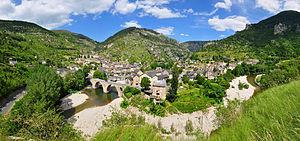
Le petit village de Sainte-Enimie (Lozère, France) au début des Gorges du Tarn, vu d’une aire de repos de la route D986.
La Grande traversée du Massif central est un itinéraire de randonnée pour vélo tout terrain labellisé par la Fédération française de cyclisme. Il traverse le Massif central, de la Bourgogne à la Méditerranée, sur un parcours de 1380 km.
Sainte-Enimie est une ancienne commune française située dans le département de la Lozère, en région Occitanie. Elle a été intégrée en 2017 à la commune nouvelle de Gorges du Tarn Causses.
Gorges du Tarn Causses est, depuis le 1ᵉʳ janvier 2017, une commune nouvelle française située dans le département de la Lozère en région Occitanie.